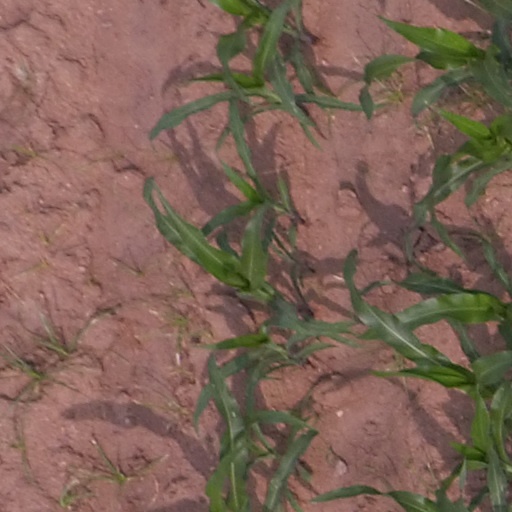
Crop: maize; corn